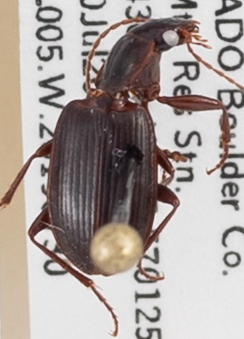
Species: Calathus advena
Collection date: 2019-07-30
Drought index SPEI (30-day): -0.604
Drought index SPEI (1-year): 0.086
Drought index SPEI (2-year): -0.156